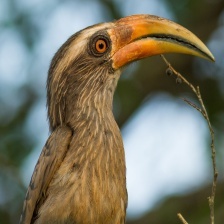
Species: MALABAR HORNBILL
Scientific name: OCYCEROS GRISEUS
ImageNet parent category: hornbill